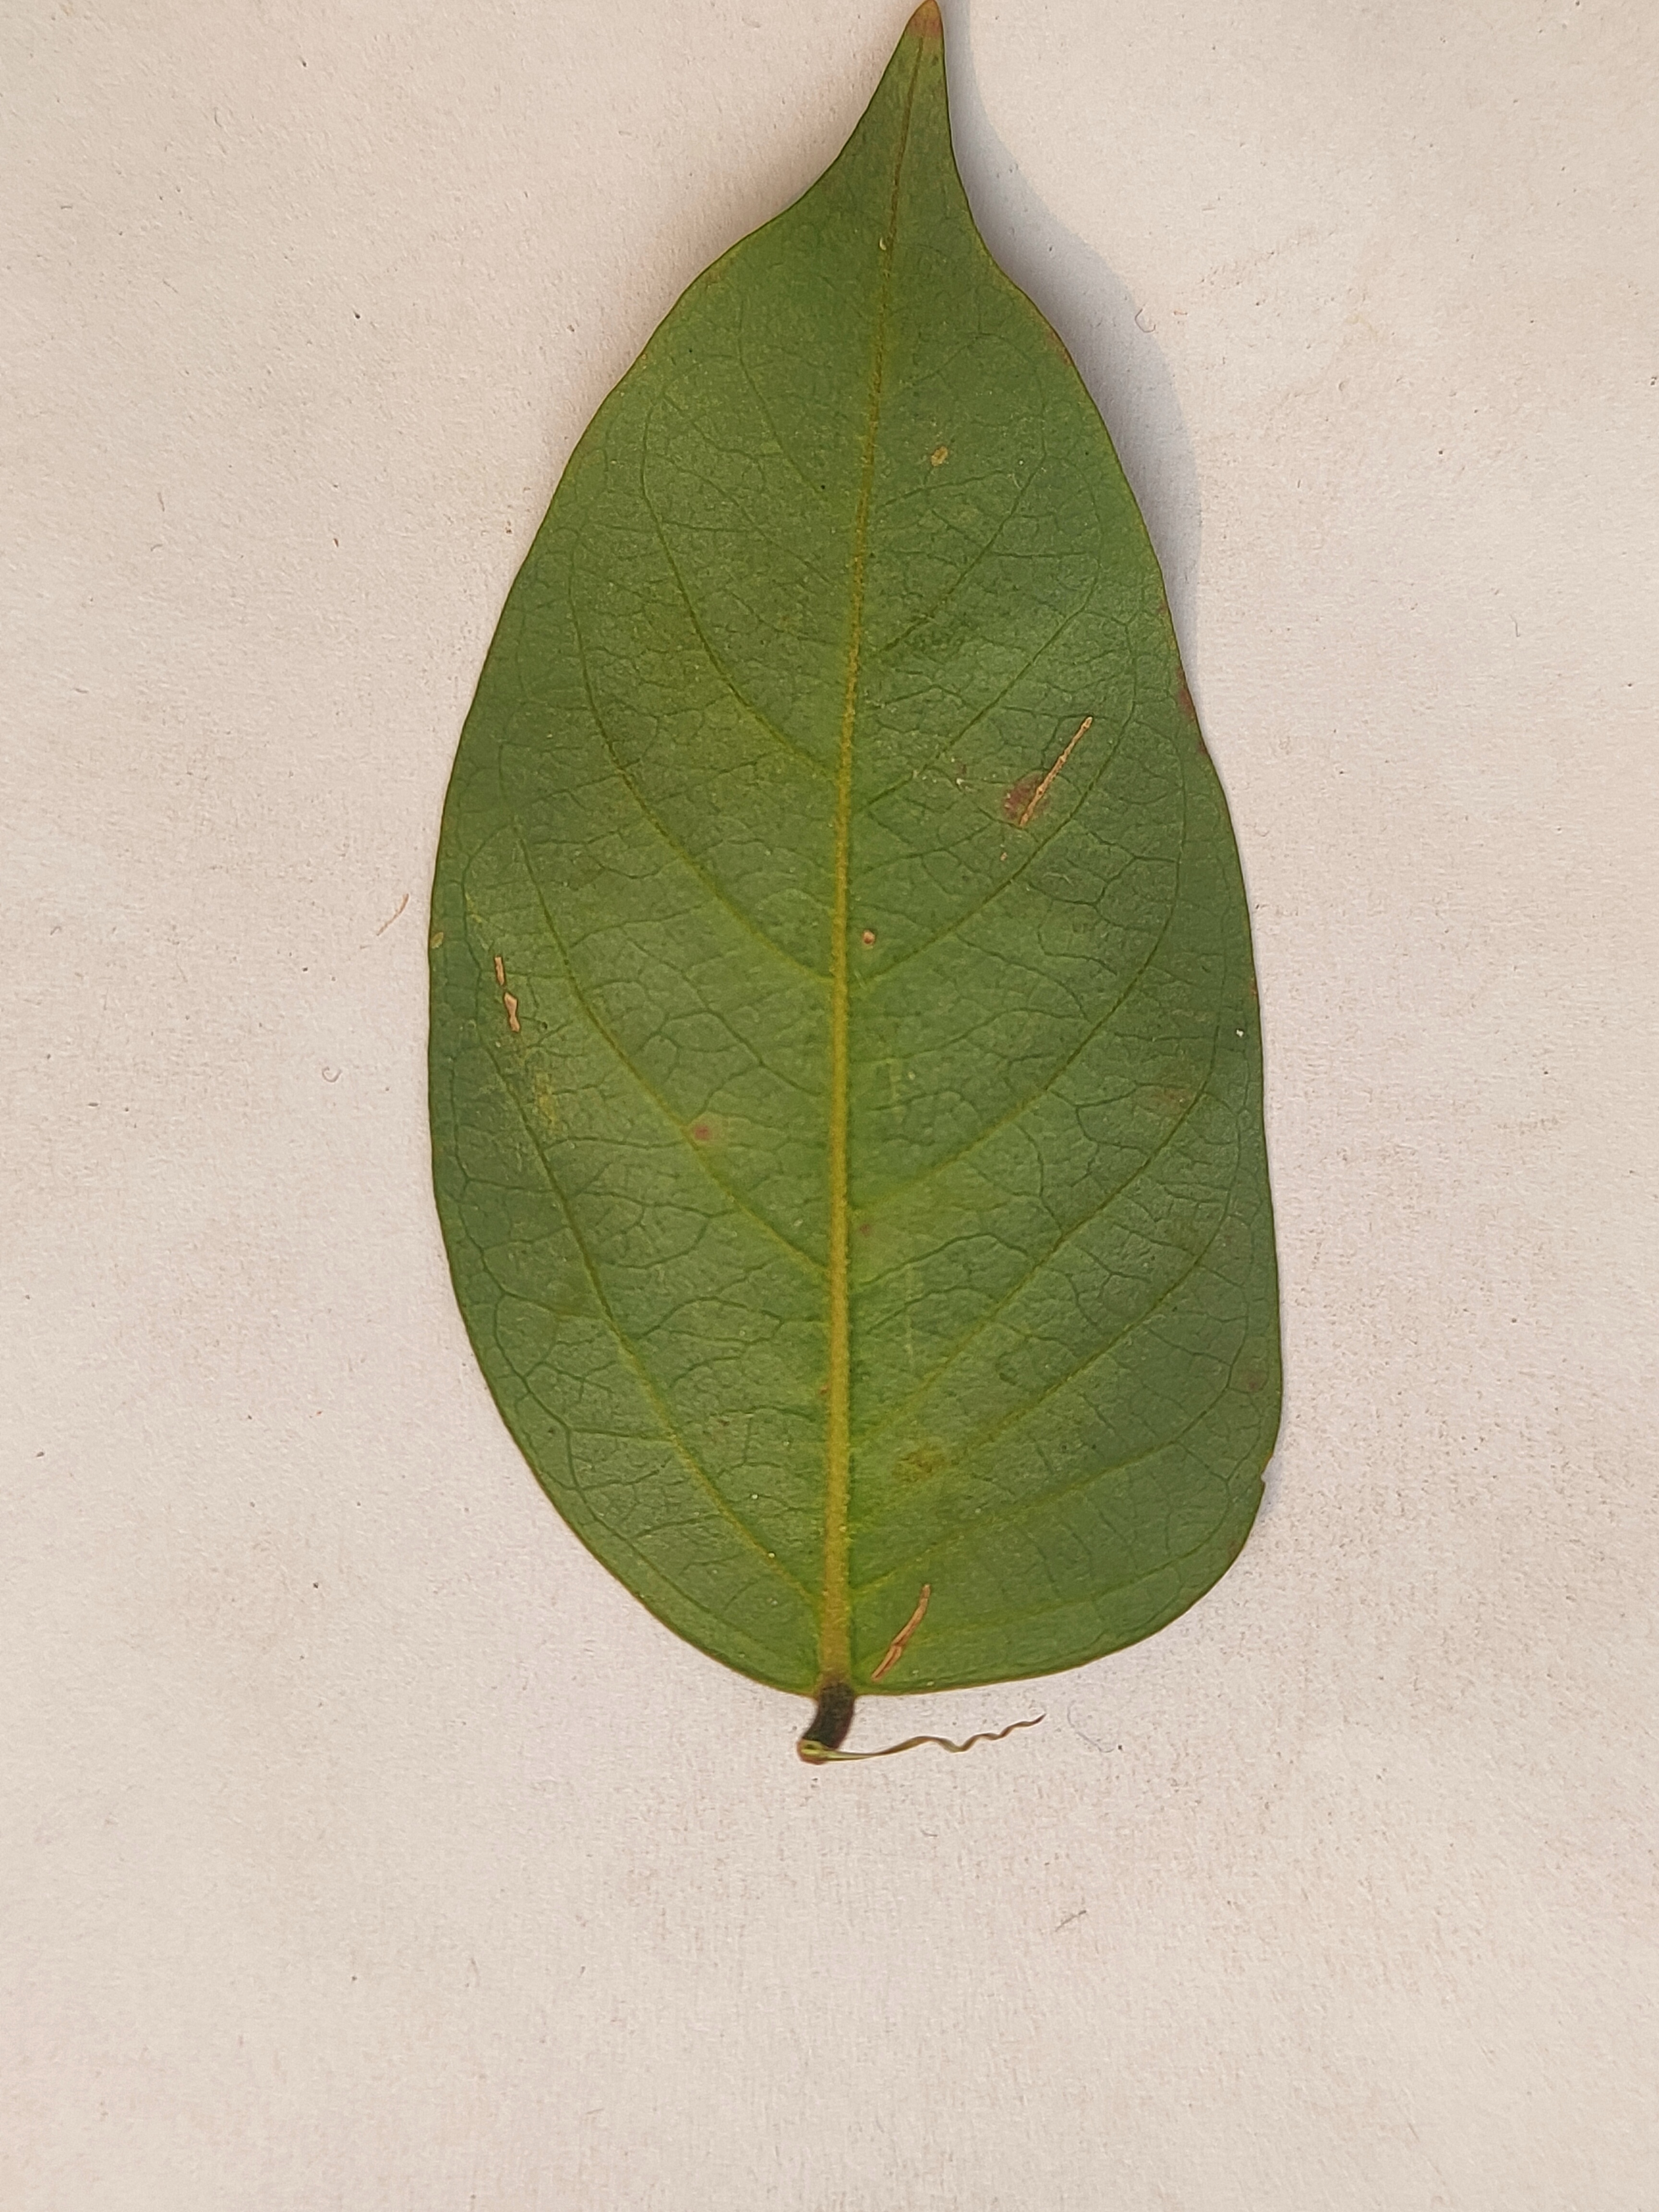
Leaf variety: Star Fruit